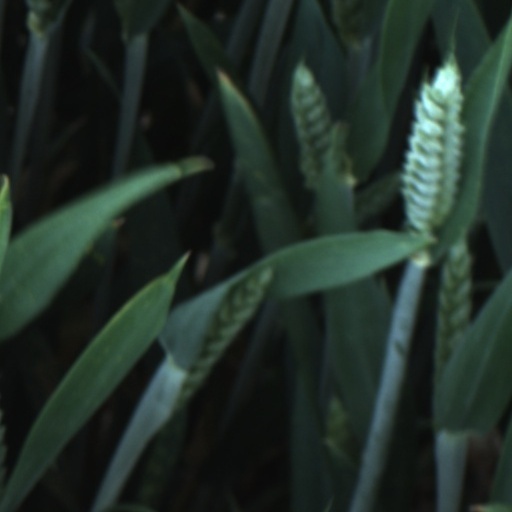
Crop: wheat